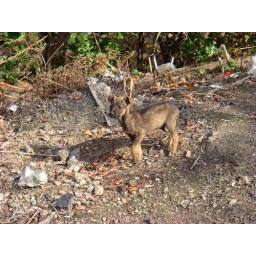
Little puppy that lived next door in Turen